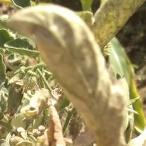
Crop: Tomato
Condition: mite-d